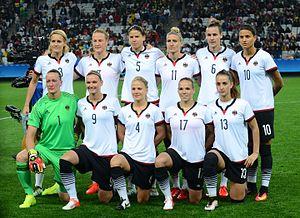
Dzsenifer Marozsán est une footballeuse internationale allemande née le 18 avril 1992 à Budapest en Hongrie. Elle évolue au poste de milieu de terrain au sein du club français de l'Olympique lyonnais. Elle est notamment championne olympique avec l'Allemagne en 2016.